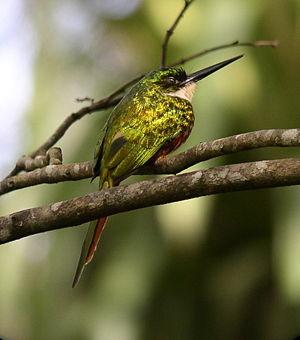
Le genre Galbula regroupe dix espèces d'oiseaux nommés jacamars et appartenant à la famille des Galbulidae.